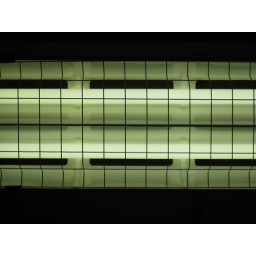
Taken in a water plant located in Pittsburgh, PA. Don't ask me why I was there.